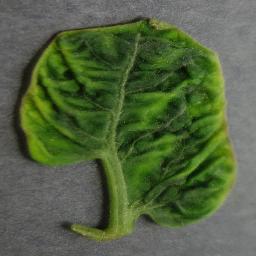
Label: Tomato___Tomato_Yellow_Leaf_Curl_Virus